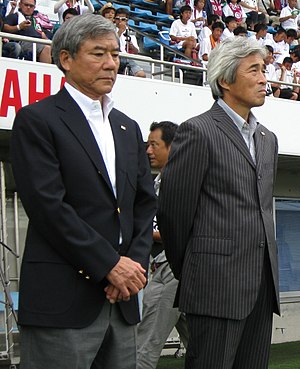
Eiji Ueda
Eiji Ueda er en japansk fodboldspiller. Han var i perioden 2003-2004 træner for Japans kvindefodboldlandshold.